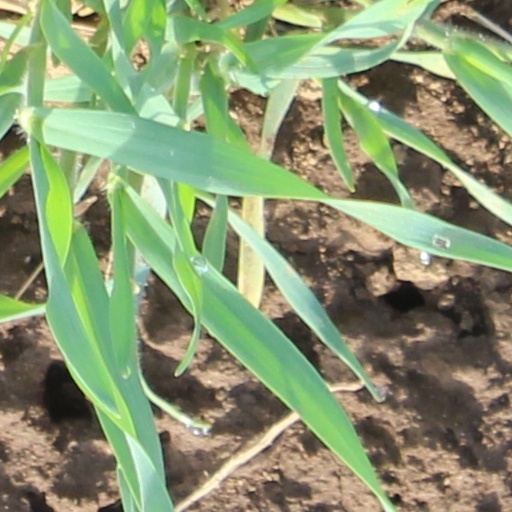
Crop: wheat